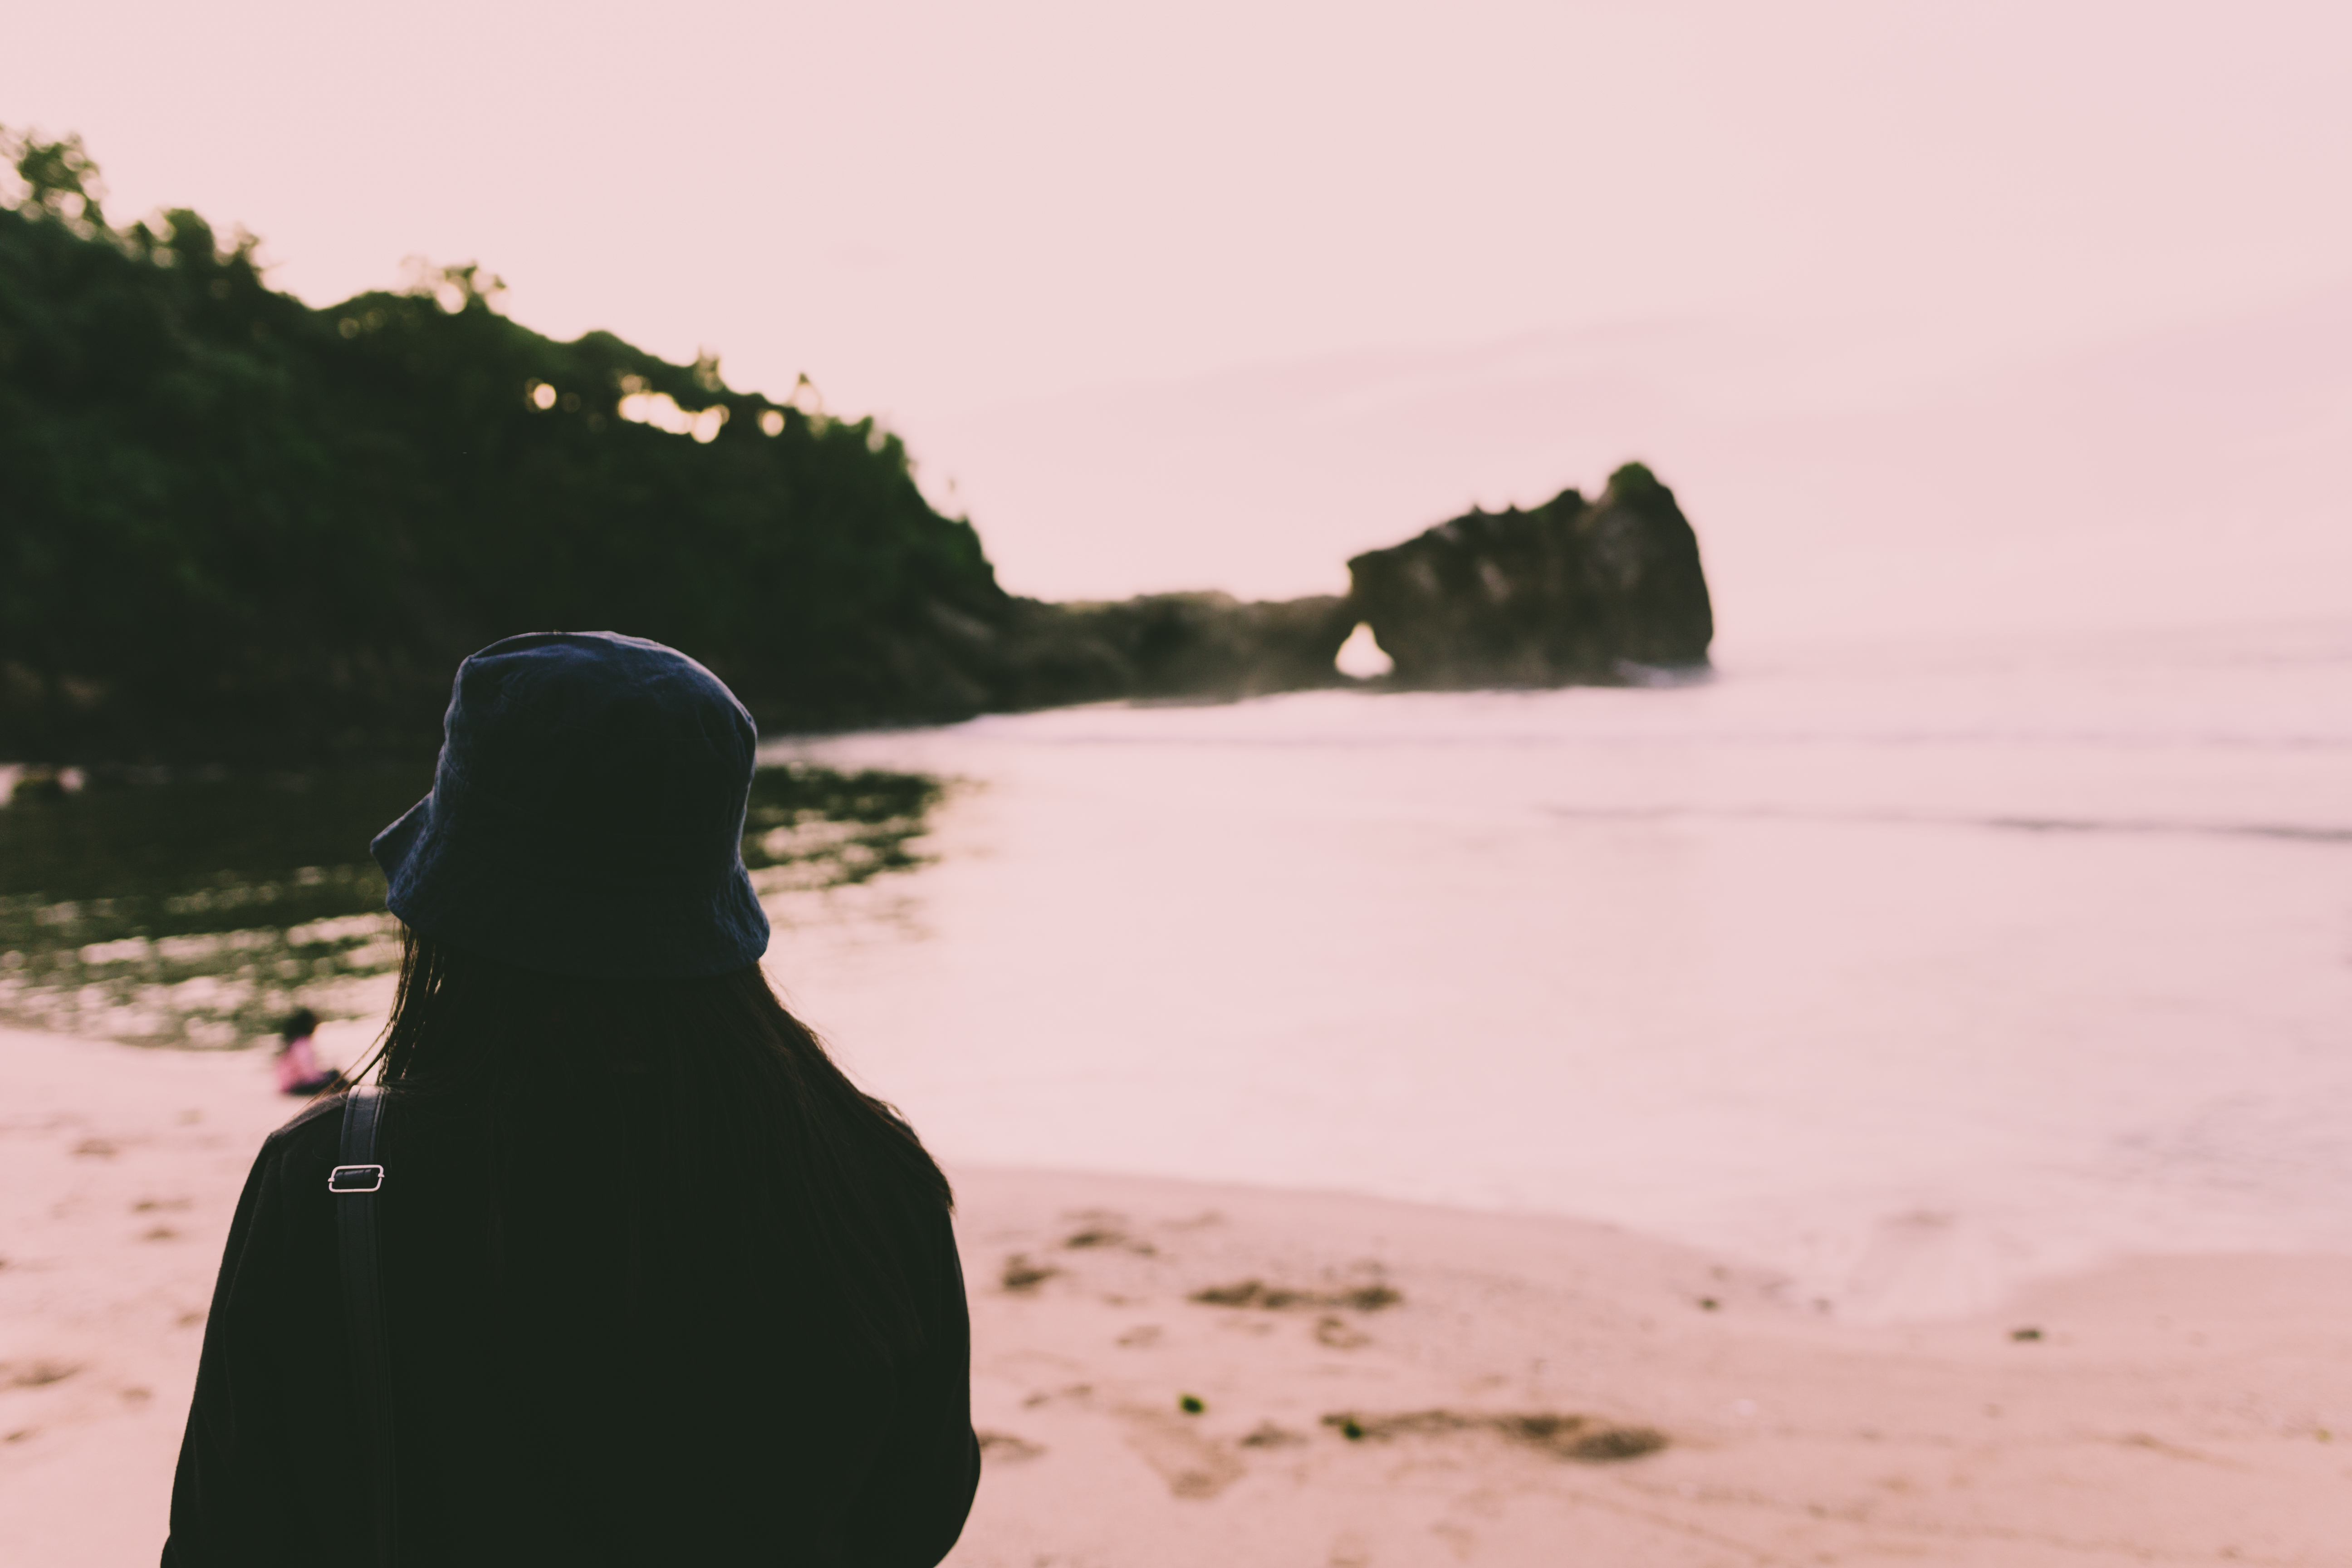
beach, sea, coast, water, sand, ocean, person, girl, seascape, bay, seashore, material, body of water, rocks